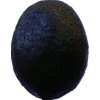
Label: black_avocado